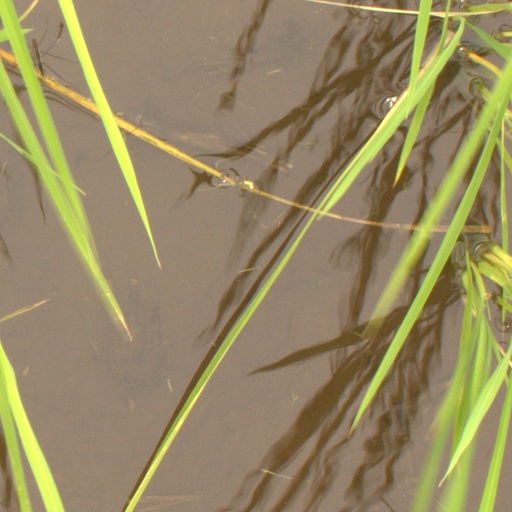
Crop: rice